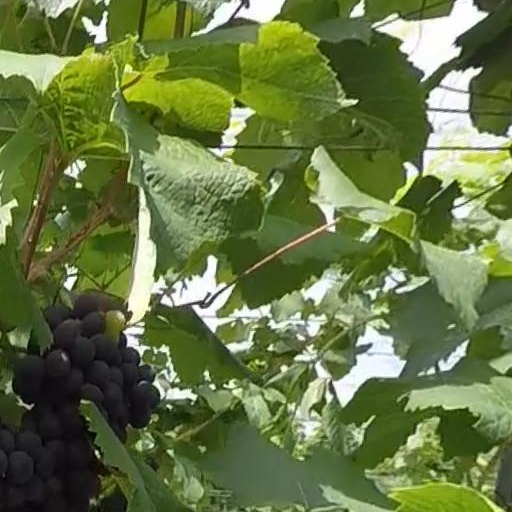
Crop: grape